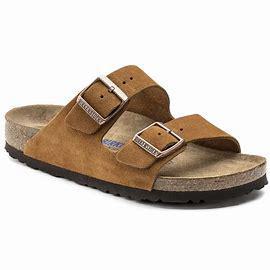
Brand: Birkenstock
Model: 100